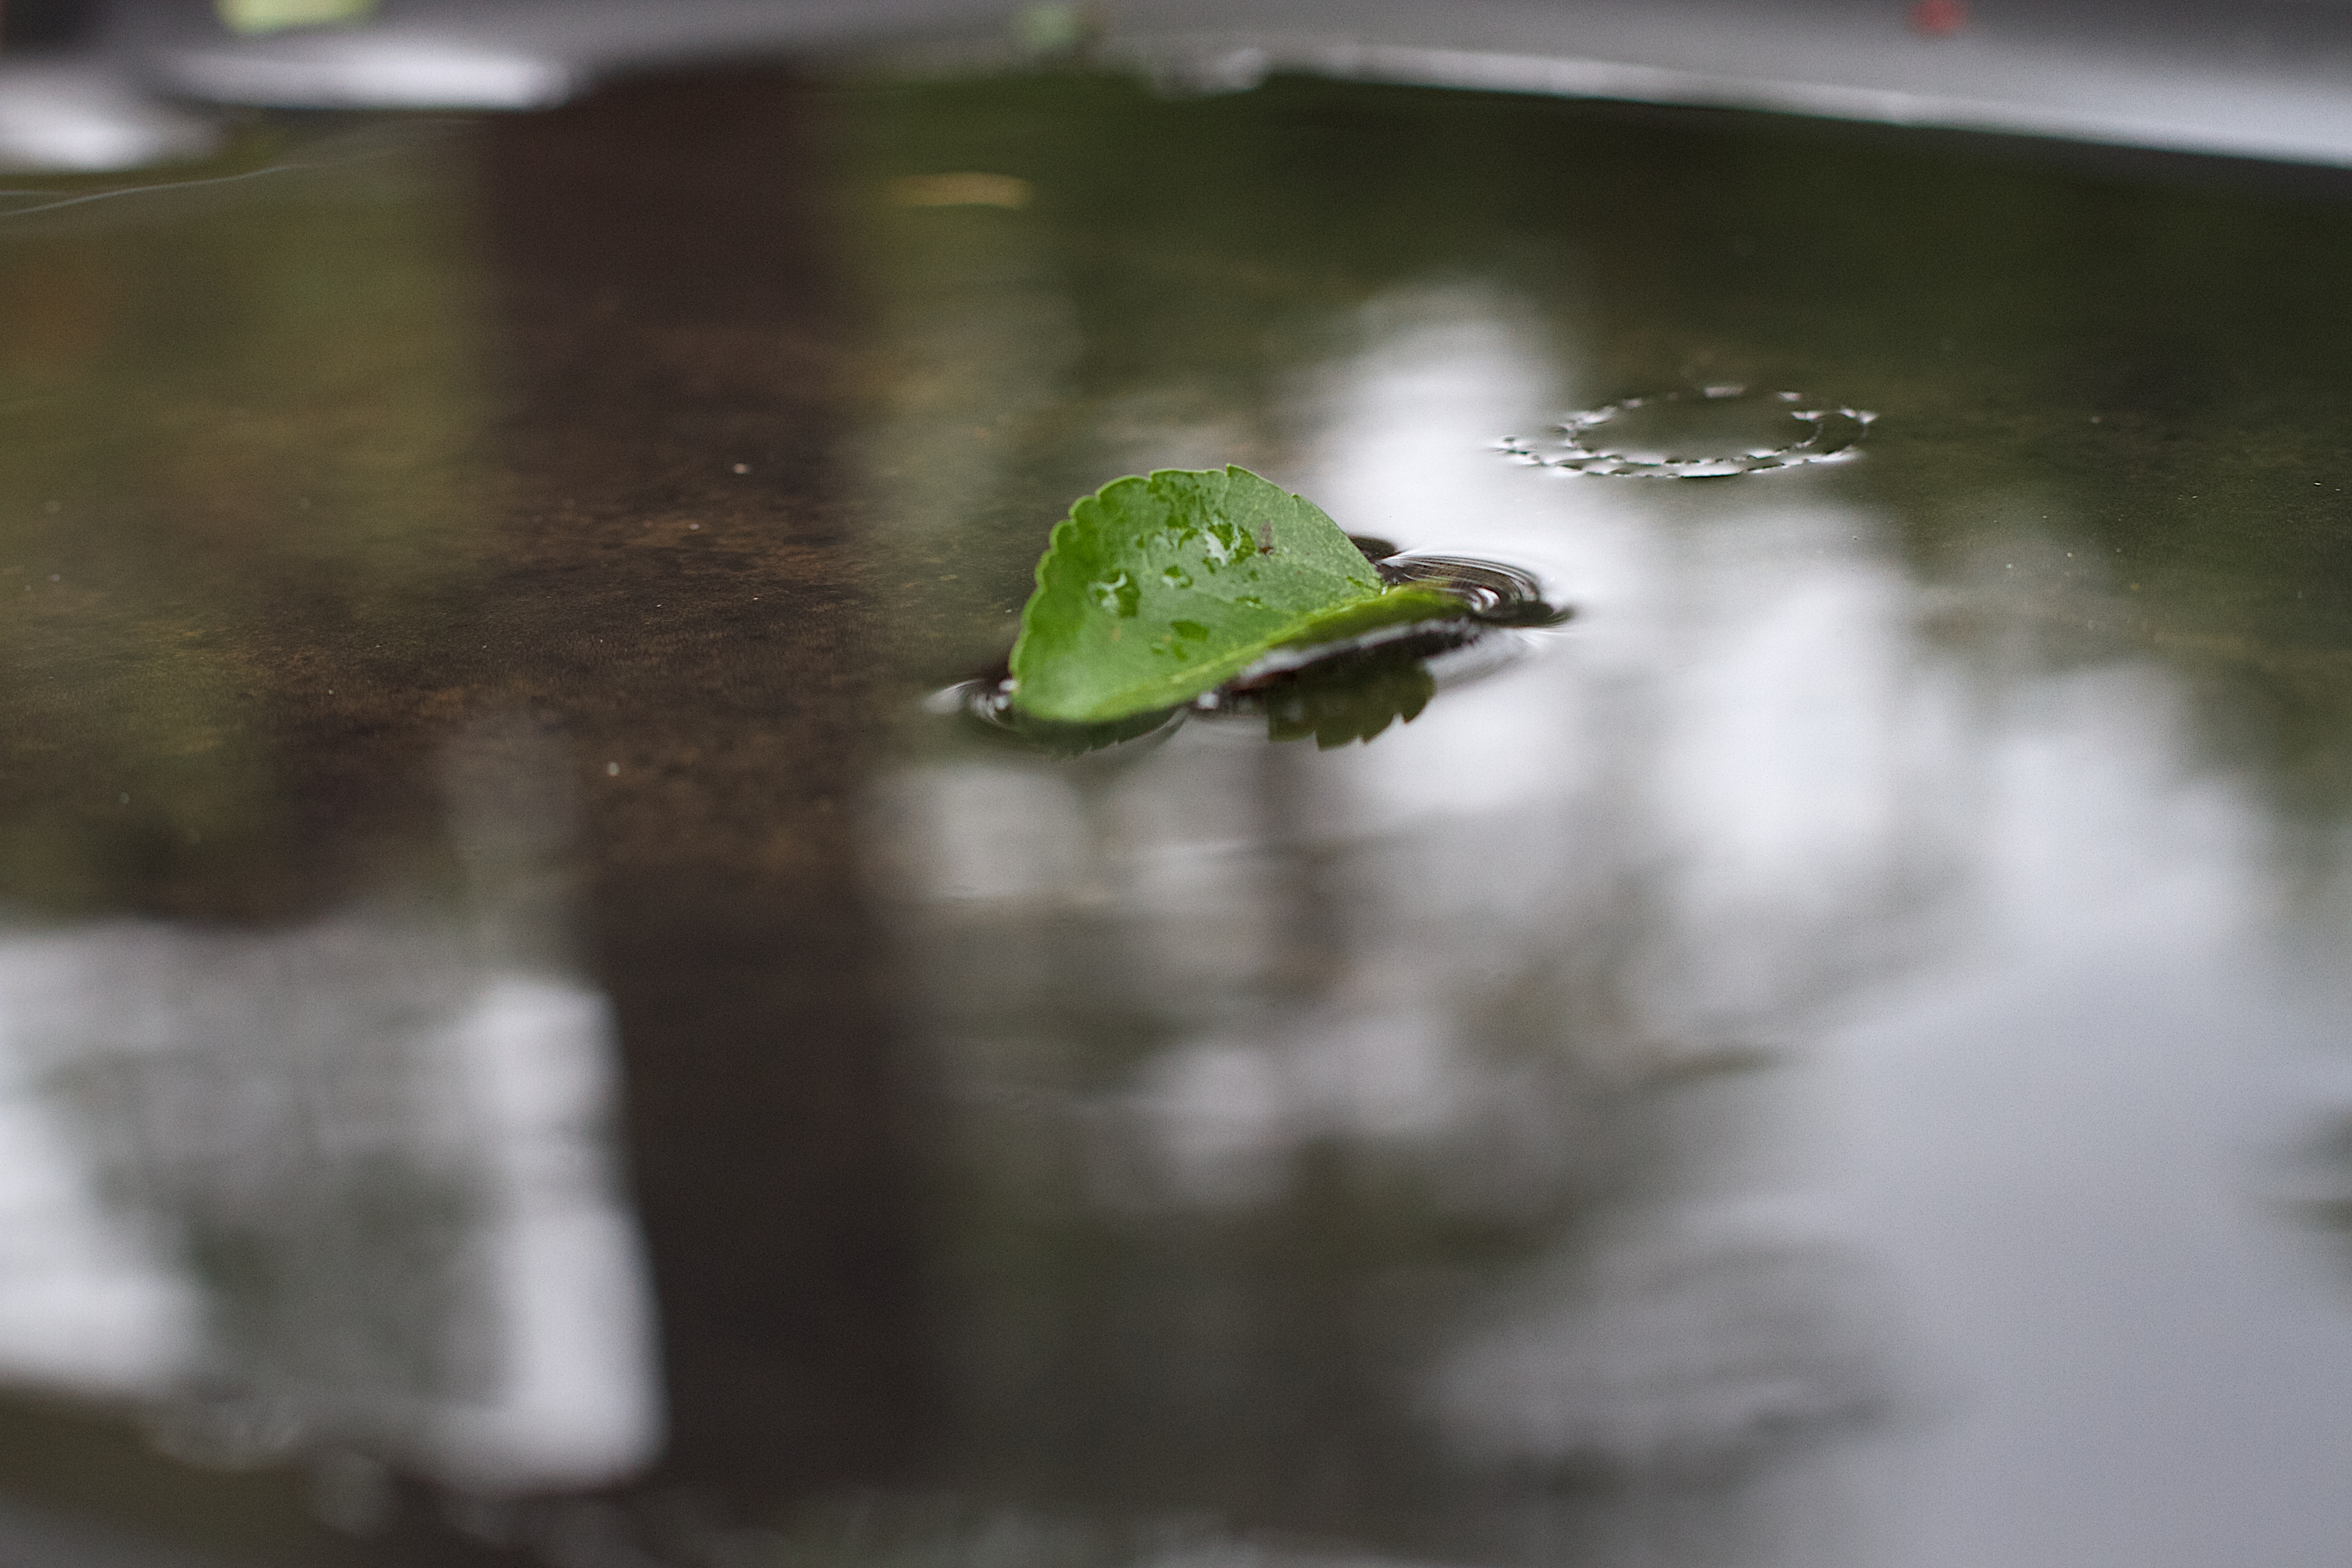
water, leaf, green, reflection, weather, frog, reptile, amphibian, fauna, vertebrate, macro photography